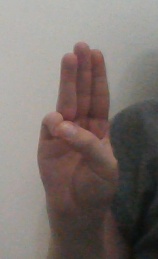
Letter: thaa